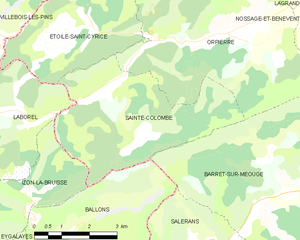
Carte des communes françaises: Sainte-Colombe